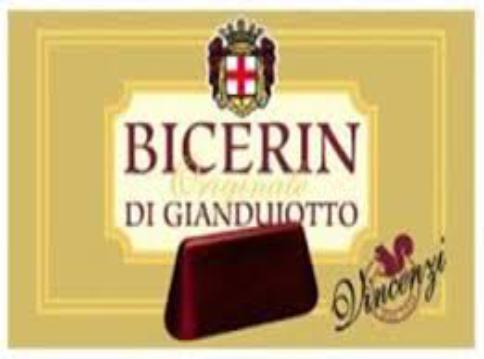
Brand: Bicerin
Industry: Food